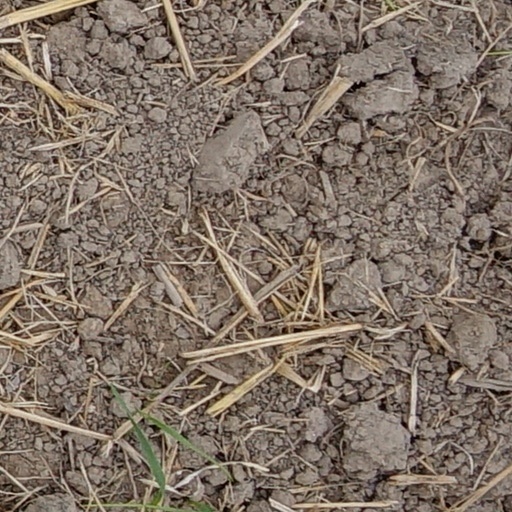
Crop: wheat